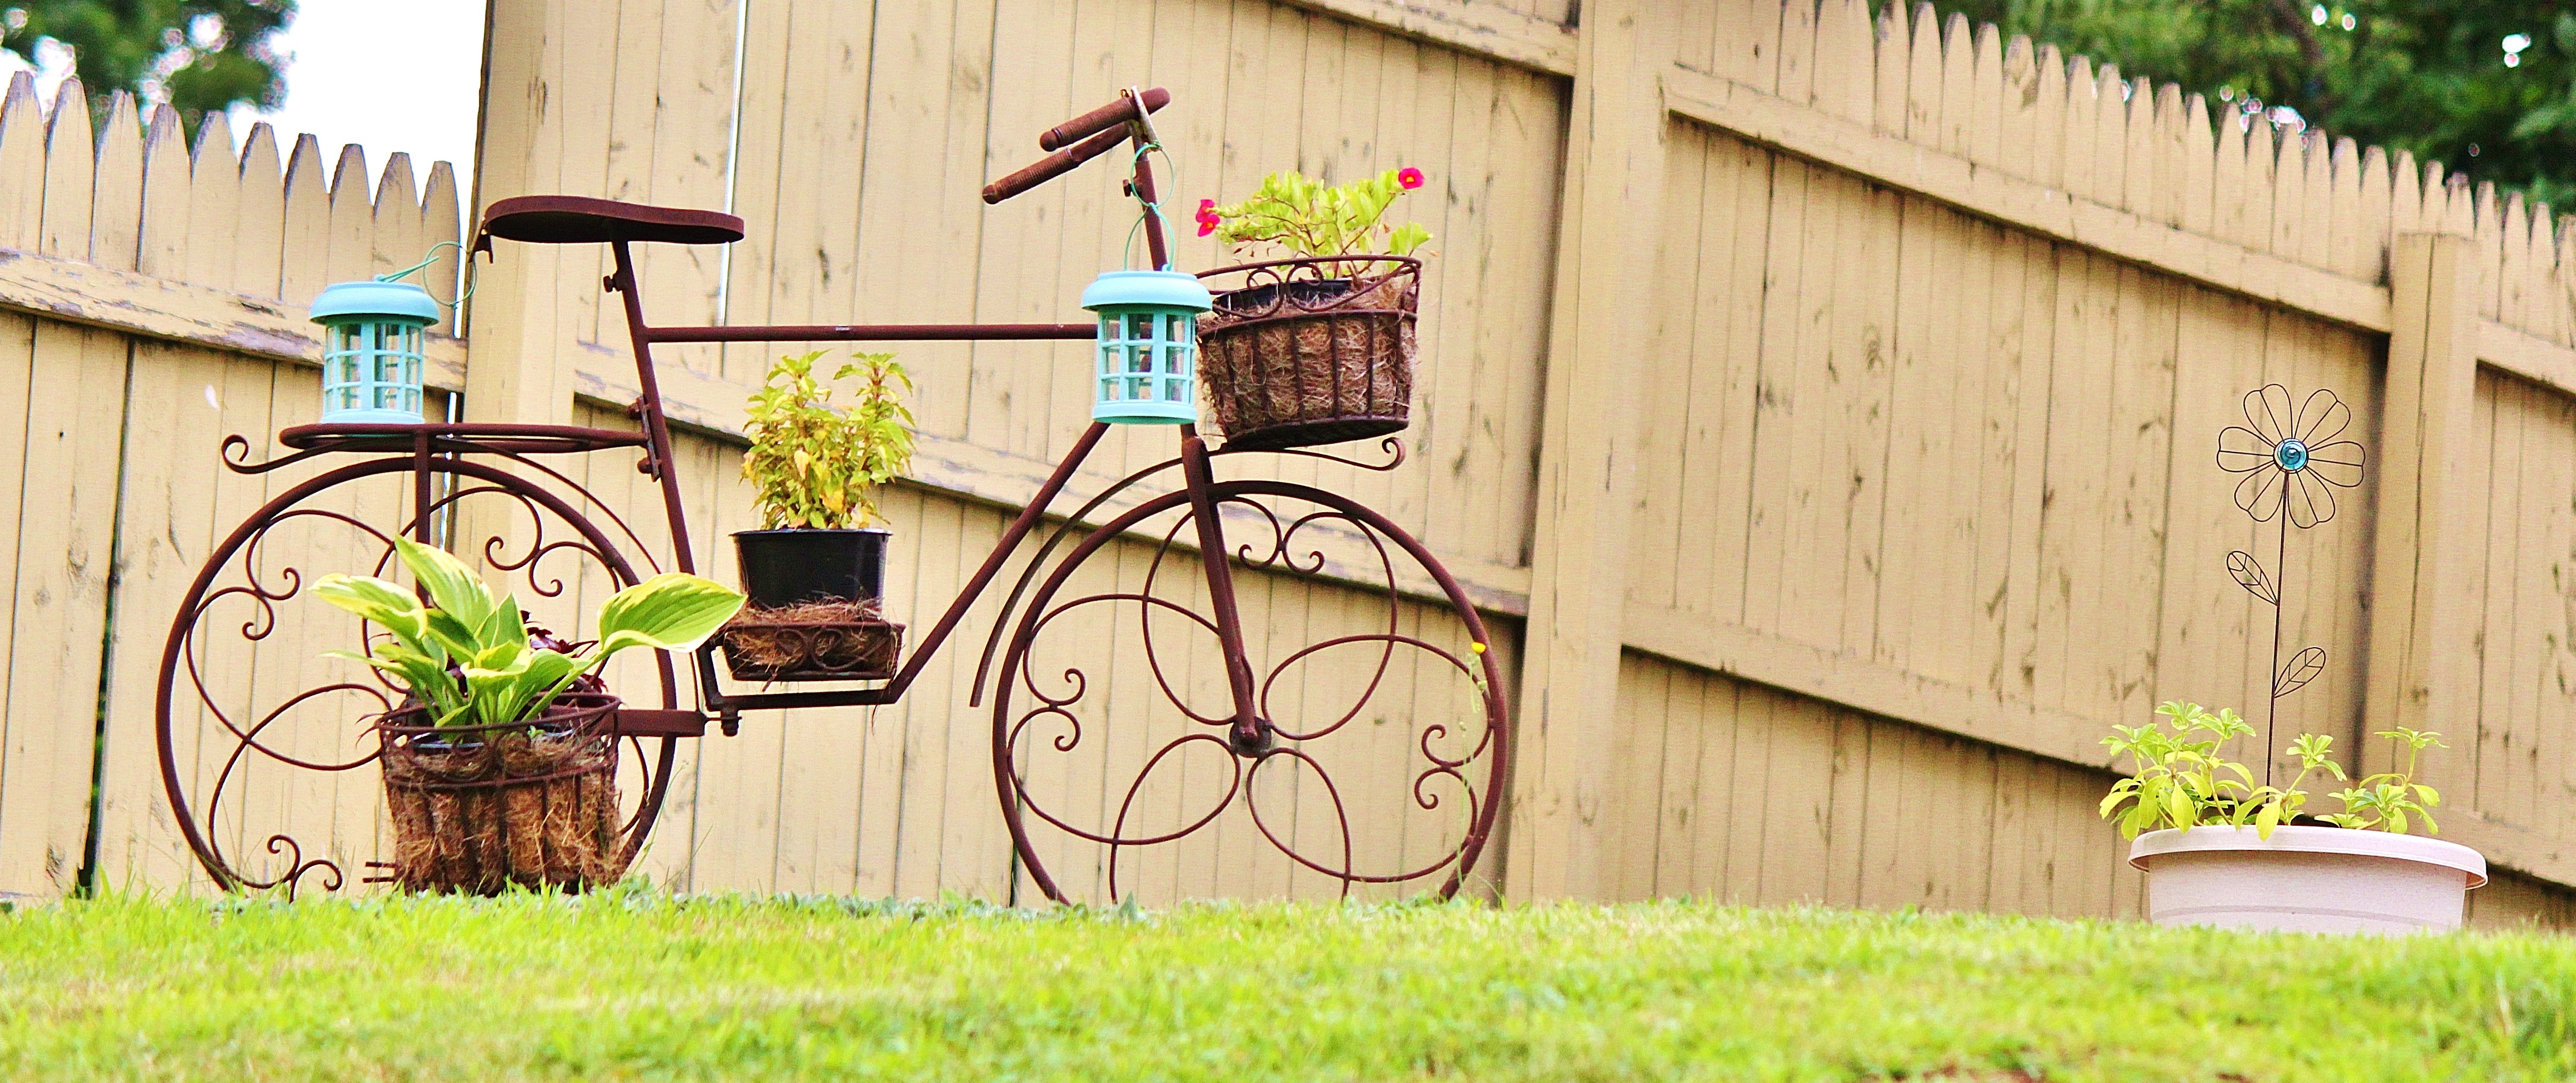
fence, lawn, bike, home, wall, shed, summer, decoration, backyard, garden, yard, outdoor structure, home fencing, bike plant holder